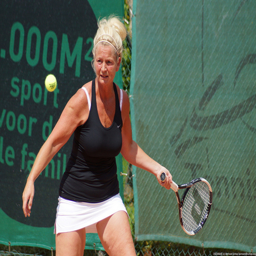
A woman in a short skirt holding a tennis racquet.
A WOMAN IS PLAYING TENNIS ON THE TENNIS COURT
A woman is about to hit the tennis ball with her racket
A woman wearing black and white playing tennis.
A tennis player prepares to hit a ball back to her opponent.